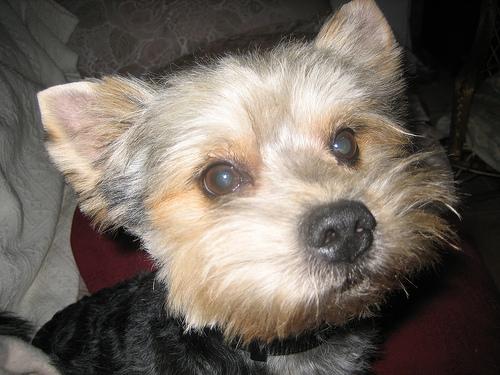
Breed: Yorkshire_Terrier